Toronto streetcar system loops

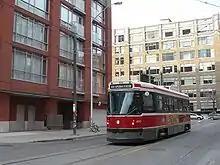
Waiting on Charlotte Street

Woodbine is located northeast of the streetcar junction at Queen Street and Kingston Road, at . The loop is a possible turnback point for eastbound route 501 Queen and for 503 Kingston Road in either direction just north of Queen street. Streetcars enter the clockwise loop from Kingston Road East in either direction and exit eastbound only onto Queen Street. Within the loop there are two parallel tracks. The streetcar junction has an east-to-north curve that allow streetcars to turn back onto Kingston Road, or to do a loop-the-loop movement. There is no passenger access. The minimum radius of curvature for this loop is .